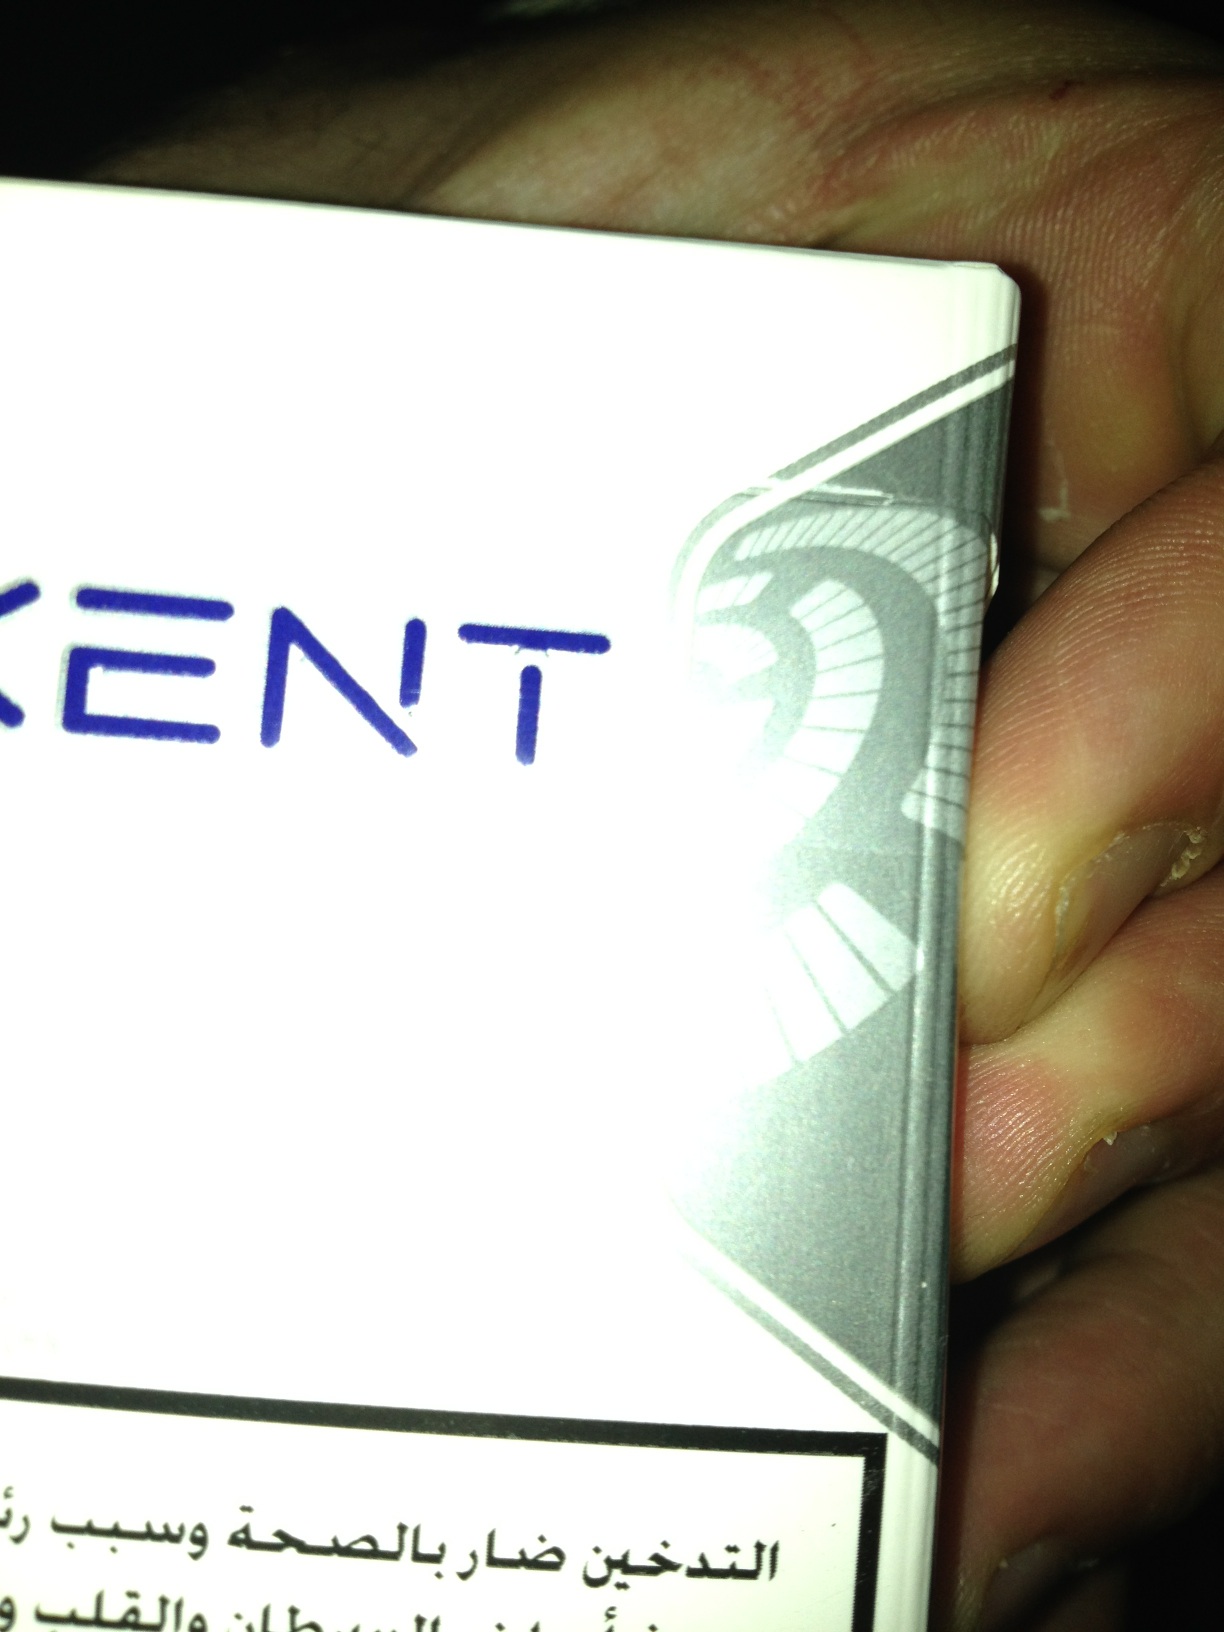Question: What is this?
Answer: unanswerable